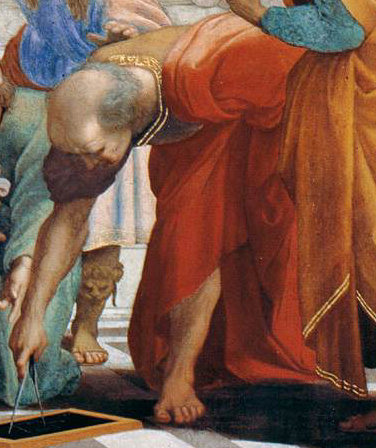
ยุคลิด

|name=ยุคลิด
|image=Scuola di atene 23.jpg
|caption=ส่วนหนึ่งจาก สำนักแห่งเอเธนส์ (ราฟาเอล)|"สำนักแห่งเอเธนส์" ของราฟาเอล คาดว่าราฟาเอลให้Donato Bramante|โดนาโต บรามันเตเป็นแบบ
|birth_date=ช่วงกลาง 400 ปีก่อนคริสต์ศักราช
|death_date=ช่วงกลาง 300 ปีก่อนคริสต์ศักราช
|field=คณิตศาสตร์
ยุคลิด ( ; – "Eukleídēs"; floruit|fl. 300 BC) บางครั้งถูกเรียกว่า ยุคลิดแห่งอะเล็กซานเดรีย (, เพื่อแยกเขาออกจากEuclid of Megara|ยุคลิดแห่งเมการา) เป็นนักคณิตศาสตร์ชาวกรีกโบราณที่มีชีวิตอยู่ในช่วง 300 ปีก่อนคริสต์ศักราช ผลงานที่มีชื่อเสียงที่สุดของยุคลิดคือหนังสือ"เอเลเมนส์" (The Elements) ซึ่งเป็นหนังสือรวบรวมทฤษฎีบทในคณิตศาสตร์ (โดยเฉพาะอย่างยิ่งทางเรขาคณิต) และการพิสูจน์โดยวิธีแบบสัจพจน์ ซึ่งได้รับความนิยมอย่างยิ่งจนเป็นตำราเรียนคณิตศาสตร์เล่มสำคัญในอดีตจนถึงศตวรรษที่ 19Ball, pp. 50–62.Boyer, pp. 100–19. ในหนังสือดังกล่าวยุคลิดพิสูจน์ทฤษฎีบทเกี่ยวกับเรขาคณิตที่ในปัจจุบันเรียกว่า เรขาคณิตแบบยุคลิด จากสัจพจน์พื้นฐานเท่านั้น
== ประวัติ ==
มีหลักฐานเกี่ยวกับชีวประวัติของยุคลิดน้อยมาก Proclus|พรอคลัสที่มีชีวิตราว ค.ศ. 450 หรือ 800 ปีหลังยุคลิด เขียนถึงยุคลิดว่าสอนคณิตศาสตร์ที่อะเล็กซานเดรียในรัชสมัยของทอเลมีที่ 1Heath 1981, p. 354. ซึ่งปกครองอียิปต์โบราณในช่วง 323-285 ปีก่อนคริสต์ศักราช หลักฐานอีกอย่างของพรอคลัสคือเรื่องเล่าว่าพระเจ้าทอเลมีที่ 1 พระองค์มีรับสั่งถามยุคลิดว่า ‘มีทางลัดสำหรับการเรียนวิชาเรขาคณิตไหม?’ ยุคลิดทูลตอบว่า ‘ไม่มีลาดพระบาทสำหรับการเรียนเรขาคณิต’ (There is no royal road to geometry.)Proclus, p. 57. อย่างไรเสียเรื่องดังกล่าวคล้ายกับเรื่องเล่าเหตุการณ์ระหว่าง Menaechmus|เมไนคมัส และ อเล็กซานเดอร์มหาราชBoyer, p. 96. ทำให้หลักฐานอ่อนลง
หากเชื่อตามพรอคลัส ยุคลิดได้รับอิทธิพลทางปรัชญาจากเพลโต และจะต้องมีอายุอ่อนกว่าEudoxus|ยูโดซัสและTheaetetus|ตีอิตีตัสเพราะได้เขียน "เอเลเมนส์" ที่รวมทฤษฎีบทของยูโดซัสและตีอิตีตัสจำนวนหนึ่งไว้ด้วย แต่ต้องมาก่อนอาร์คิมิดีสเพราะชื่อของยุคลิดปรากฏในงานของอาร์คิมิดีสHeath 1981, p. 354. ในภายหลังมีผู้เสนอและบางส่วนยอมรับว่าชื่อของยุคลิดถูกเพิ่มมาภายหลังในงานของอาร์คิมิดีสO'Connor, John J.; Robertson, Edmund F., "Euclid of Alexandria" แต่ปัจจุบันยังเชื่อกันว่ายุคลิดมีชีวิตอยู่ก่อนอาร์คิมิดีสO'Connor, John J.; Robertson, Edmund F., "Euclid of Alexandria"
ชื่อของยุคลิดถูกล่าวถึงอีกครั้งโดยปัปปุสแห่งอะเล็กซานเดรีย (ประมาณ ค.ศ. 320) โดยกล่าวถึงผ่าน ๆ ว่า อะพอลโลเนียส "ใช้เวลาสักพักร่วมกับลูกศิษย์ของยุคลิดแห่งอะเล็กซานเดรีย ด้วยเหตุนี้เขาจึงได้นิสัยช่างคิดค้นคว้า"Apollonius "spent a very long time with the pupils of Euclid at Alexandria, and it was thus that he acquired such a scientific habit of thought" จาก Heath 1956, p. 2.
จากการขาดชีวประวัติที่ชัดเจนของยุคลิดในหลักฐานยุคกรีกนั้นผิดปกติ (นักคณิตศาสตร์คนอื่นทั้งก่อนและหลังยุคลิดมีชีวประวัติที่สมบูรณ์กว่านี้) ทำให้มีนักประวัติศาสตร์สันนิษฐานว่ายูคลิดไม่มีตัวตนจริง แต่เป็นกลุ่มนักคณิตศาสตร์ที่อาศัยอยู่ที่อะเล็กซานเดรีย อย่างไรก็ดียังขาดหลักฐานสนับสนุนแนวคิดดังกล่าวและนักประวัติศาสตร์ส่วนใหญ่เชื่อว่ายูคลิดมีตัวตนจริงO'Connor, John J.; Robertson, Edmund F., "Euclid of Alexandria"
== ผลงาน ==
ไฟล์:Euclid statue, Oxford University Museum of Natural History, UK - 20080315.jpg|thumb|200px|รูปปั้นยุคลิดแห่งอเล็กซานเดรียที่พิพิธภัณฑ์ประวัติศาสตร์ธรรมชาติในมหาวิทยาลัยออกซฟอร์ดผลงานที่สำคัญของยุคลิดคือการเขียนตำราทางคณิตศาสตร์และดาราศาสตร์ ผลงานที่ยังคงเหลืออยู่ในปัจจุบัน 5 ชิ้นด้วยกัน คือ
* "Data"  เนื้อหาเกี่ยวกับธรรมชาติและผลจากข้อมูลในโจทย์ปัญหาเรขาคณิต คล้ายกับใน "เอเลเมนส์" 4 เล่มแรก
* "On Divisions of Figures" เกี่ยวข้องกับการแบ่งรูปในระนาบให้ได้ตามสัดส่วนที่กำหนด ประกอบด้วยทฤษฎีบท 36 บท เช่น ทฤษฎีบทที่ 1 ว่าด้วยการสร้างเส้นตรงให้ขนานกับฐานของสามเหลี่ยมและแบ่งสามเหลี่ยมออกเป็นสองส่วนโดยมีพื้นที่เท่ากัน เป็นต้น ต้นฉบับหลงเหลือเฉพาะฉบับแปลเป็นภาษาอาหรับ
* "Phaenomena" กล่าวถึงดาราศาสตร์ทรงกลม
* "Optics" ว่าด้วยทัศนมิติและการมองเห็น เป็นงานเขียนภาษากรีกเล่มแรกสุดที่ยังหลงเหลือถึงปัจจุบันเกี่ยวกับเรื่องดังกล่าว
* "Elements" หรือ "เอเลเมนส์"  เป็นตำราทางเรขาและคณิตศาสตร์ที่มีชื่อเสียงที่สุดของยุคลิด
นอกจากนี้ยังมีงานของยุคลิดที่ปัจจุบันสูญหายไปแล้ว เช่น "Conics" ซึ่งภายหลังอะพอลโลเนียสได้เขียนแต่งเติมจนเป็นตำราที่มีชื่อเสียงที่สุดของเขา
== "เอเลเมนส์" ของยุคลิด ==
ไฟล์:Euclidis quae supersunt omnia.tif|thumb|หนังสือรวมผลงานที่เหลืออยู่ของยุคลิด ("Euclidis quae supersunt omnia", 1703)
"เอเลเมนส์" เป็นผลงานที่มีชื่อเสียงที่สุดของยุคลิด ถึงแม้ว่าหลายทฤษฎีบทใน "เอเลเมนส์" จะเป็นที่รู้จักมาก่อนแล้ว แต่ยุคลิดนำเสนอทฤษฎีบทจำนวนมากอย่างรัดกุมและเป็นระบบ ระบบพิสูจน์ทฤษฎีบทใน เอเลเมนส์ ยังเป็นพื้นฐานของคณิตศาสตร์ในปัจจุบันStruik p. 51 ("their logical structure has influenced scientific thinking perhaps more than any other text in the world" "โครงสร้างตรรกศาสตร์ในงานดังกล่าวมีอิทธิพลต่อการคิดแบบวิทยาศาสตร์ บางทีมีอิทธิพลมากกว่าหนังสือใด ๆ ในโลกนี้ด้วยซ้ำ") "เอเลเมนส์" มีหลายฉบับ เพราะได้รับการเขียนแต่งเติมโดยนักคณิตศาสตร์หลายท่าน ฉบับที่เป็นที่นิยมที่สุดโดยเธออนแห่งอะเล็กซานเดรีย ถึงแม้พรอคลัสเป็นผู้ระบุว่ายุคลิดเขียน "เอเลเมนส์" แต่ไม่มีคำกล่าวถึงยุคลิดในต้นฉบับแรก ๆ ที่ยังหลงเหลืออยู่ของ "เอเลเมนส์" เกือบทุกฉบับเขียนว่า "from the edition of Theon" (จากฉบับของเธออน) หรือ "lectures of Theon" (จากคำบรรยายของเธออน)Heath 1981, p. 360. ฉบับของหอสมุดวาติกันเป็นฉบับที่ไม่ได้มาจากฉบับที่แต่งเพิ่มโดยเธออน แต่ก็ไม่มีชื่อผู้แต่งว่าเป็นยุคลิด
หนังสือ "เอเลเมนส์" แบ่งออกเป็นหนังสือได้ 13 เล่ม ใน 6 เล่มแรกเป็นผลงานเกี่ยวกับเรขาคณิต เล่ม 7, 8 และ 9 เป็นเรื่องราวเกี่ยวกับทฤษฎีจำนวน เล่ม 10 เป็นเรื่องราวเกี่ยวกับทฤษฎีที่ว่าด้วยจำนวนอตรรกยะ เล่ม 11, 12 และ 13 เกี่ยวข้องกับเรขาคณิตในสามมิติและเรขาคณิตทรงตัน เรขาคณิตในหนังสือ "เอเลเมนส์" เป็นเรขาคณิตบนระนาบซึ่งเชื่อกันมานานว่าเป็นเรขาคณิตแบบเดียวที่เป็นไปได้ จนกระทั่งการค้นพบเรขาคณิตนอกแบบยุคลิดในศตวรรษที่ 19
นอกจากเรขาคณิตแล้ว ทฤษฎีจำนวนก็เป็นหัวข้อสำคัญใน "เอเลเมนส์" ตัวอย่างทฤษฎีบทที่มี เช่น ทฤษฎีบทที่ว่าทฤษฎีบทของยุคลิด|จำนวนเฉพาะมีมากมายนับไม่ถ้วน ความสัมพัทธ์ระหว่างจำนวนสมบูรณ์กับจำนวนเฉพาะแมร์แซนน์ บทตั้งของยุคลิดเกี่ยวกับการหาตัวประกอบ และขั้นตอนวิธีแบบยุคลิดที่ใช้หาตัวหารร่วมมากของจำนวนเต็มสองจำนวน
== ลักษณะสำคัญของ "เอเลเมนส์" ==
1. หนังสือ Elements ถือว่าเป็นต้นแบบของระบบคณิตศาสตร์ในปัจจุบัน กล่าวคือในหนังสือ Elements ยุคลิดได้กำหนดข้อตกลงขึ้น 10 ประการ ยุคลิดเรียกข้อตกลง 5 ประการแรกว่าสัจพจน์ (Axioms) หรือคอมมอนโนชั่น (Common Notions) ซึ่งหมายถึงสิ่งที่เห็นได้จริงโดยไม่ต้องมีการพิสูจน์ในคณิตศาสตร์ทุกแขนง ส่วนข้อตกลง 5 ประการหลังยุคลิดเรียกว่าพอสจูเลต (Postulates) หมายถึงสิ่งที่เห็นได้จริงโดยไม่ต้องพิสูจน์ในทางเรขาคณิต ข้อตกลงดังกล่าวมีดังนี้
A1  สิ่งทั้งหลายที่เท่ากับสิ่งเดียวกัน สิ่งเหล่านั้นย่อมเท่ากัน
A2  สิ่งที่เท่ากัน เมื่อถูกเพิ่มด้วยสิ่งที่เท่ากัน ผลย่อมเท่ากัน
A3  สิ่งที่เท่ากัน เมื่อถูกหักออกด้วยสิ่งที่เท่ากัน ผลย่อมเท่ากัน
A4  สิ่งที่ทุกอย่างร่วมกันย่อมเท่ากัน
A5  ส่วนรวมย่อมใหญ่กว่าส่วนย่อย
P1  ลากเส้นตรงจากจุดหนึ่งไปยังอีกจุดหนึ่งได้
P2  ต่อเส้นตรงที่มีความยาวจำกัดออกไปเรื่อย ๆ
P3  เขียนวงกลมได้เมื่อกำหนดจุดศูนย์กลางและระยะทางใด ๆ
P4  มุมฉากทุกมุมย่อมเท่ากัน
P5  ถ้าเส้นตรงเส้นหนึ่ง ผ่านเส้นตรง 2 เส้น ทำให้มุมภายในที่อยู่ด้านเดียวกันรวมกันน้อยกว่า 2 มุมฉาก แล้วเส้นตรงสองเส้นจะตัดกันทางด้านที่มีมุมรวมกันน้อยกว่า 2 มุมฉาก ถ้าลากเส้นนั้นต่อไปเรื่อยๆ2
จากข้อตกลงทั้ง 10 ประการนี้ ยุคลิดสามารถนำไปสร้างทฤษฎีบทได้ 465 ทฤษฎี โดยใช้วิธีการที่เรียกว่า “การสังเคราะห์” ด้วยการนำบทนิยามหรือทฤษฎีที่รู้แล้ว ประกอบกับการให้เหตุผลเชิงตรรกศาสตร์ ไปสร้างข้อสรุปหรือทฤษฎีบทใหม่ที่มีความซับซ้อนมากขึ้น ต่อจากนั้นจึงได้ใช้วิธีการวิเคราะห์พิสูจน์ข้อสรุปหรือทฤษฎีบทเหล่านั้นว่าเป็นจริง
2. ยุคลิดให้นิยามคำศัพท์ทุกคำที่ต้องใช้ในหนังสือ Elements เช่น คำว่าจุด เส้น ระนาบ เป็นต้น
3. การพิสูจน์ที่ปรากฏในหนังสือ Elements ยุคลิดได้พยายามใช้หลักเกณฑ์อย่างเคร่งครัด นอกจากนี้การพิสูจน์ทฤษฎีบทบางบท จัดได้ว่าเป็นวิธีการให้เหตุผลเชิงคณิตศาสตร์ที่สละสลวยและสวยงาม จนถือเป็นแบบฉบับมาจนทุกวันนี้ เช่น การพิสูจน์ว่า จำนวนเฉพาะมีจำนวนไม่จำกัด เป็นต้น3
หนังสือ Elements มีทั้งหมด 13 เล่ม ซึ่งมีเนื้อหาส่วนใหญ่เกี่ยวกับเรขาคณิต แต่ก็มีการกล่าวถึงพีชคณิต เรขาคณิตเชิงพีชคณิตเบื้องตน และทฤษฎีจำนวนเบื้องต้น เนื้อหาส่วนใหญ่เป็นผลงานของคนอื่น แต่ทว่ายุคลิดได้นำผลงานของนักปราชญ์คนอื่น ๆ ในสมัยก่อน ๆ มารวบรวมเข้าด้วยกันอย่างมีระบบ และเป็นลำดับเหตุผลต่อเนื่องกัน ซึ่งเนื้อหาของทั้ง 13 เล่ม มีรายละเอียดโดยสังเขปดังนี้
เล่ม 1  ประกอบไปด้วยบทนิยาม 13 นิยาม สัจพจน์ 10 ข้อ ยุคลิดเรียกสัจพจน์ 5 ข้อแรกว่า Postulates และ 5 ข้อหลังเรียกว่า Common notion และทฤษฎีบทอีก 48 ทฤษฎีบท ซึ่งรวมถึงทฤษฎีปีทาโกรัสและบทกลับเอาไว้ด้วย
เล่ม 2  เกี่ยวกับการเปลี่ยนรูป พื้นที่ของรูปต่าง ๆ และพีชคณิตเชิงเรขาคณิตของปีทาโกรัส
เล่ม 3  เป็นทฤษฎีบทเกี่ยวกับวงกลม คอร์ด เส้นสัมผัสวงกลมและการวัดมุมต่าง ๆ
เล่ม 4   เป็นการอภิปรายผลงานของโรงเรียนปีทาโกเรียน เรื่อง การสรางรูปหลายเหลี่ยมด้านเท่าโดยใช้วงเวียนและสันตรง
เล่ม 5 ยุคลิดนำแนวคิดของยูโดซุสมาอธิบายเรื่องทฤษฎีสัดส่วนได้อย่างดีเยี่ยม และนำการประยุกต์ในการหาขนาด ซึ่งแก้ปัญหาที่เกิดขึ้นจากการค้นพบจำนวนอตรรกยะ
เล่ม 6 นำทฤษฎีสัดส่วนของยูโดซุสมาใช้กับเรขาคณิตในระนาบเกี่ยวกับทฤษฎีบทของรูปสามเหลี่ยมคล้าย
เล่ม 7 ทฤษฎีจำนวน: การจำแนกจำนวนเป็นจำนวนคู่ จำนวนคี่ จำนวนเฉพาะ และจำนวนนสมบูรณ์ (Perfect Number) ตัวหารร่วมมาและตัวคูณร่วมน้อย
เล่ม 8 สัดส่วนต่อเนื่อง
เล่ม 9   เกี่ยวกับทฤษฎีจำนวนต่อจากเล่ม 7 และ 8 ทฤษฎีที่มีชื่อเสียงของเล่มนี้คือ จำนวนเฉพาะมีจำนวนไม่จำกัด
เล่ม 10    เกี่ยวกับเรขาคณิตที่เกี่ยวกับจำนวนอตรรกยะ
เล่ม 11    ความรู้เกี่ยวกับเรขาคณิตสามมิติที่สมนัยกับเล่ม 1
เล่ม 12    เรื่องปริมาตรและทฤษฎีบทของยูโดซุสเกี่ยวกับระเบียบวิธีเกษียณ (Method of exhaustion) ซึ่งเป็นพื้นฐานนำไปสู่เรื่องลิมิต (Limit)
เล่ม 13    เกี่ยวกับการสร้างรูปทรงสามมิติ
== อ้างอิง ==
== บรรณานุกรม ==
*
* Artmann, Benno (1999). "Euclid: The Creation of Mathematics". New York: Springer. ISBN 0-387-98423-2.
*
*
*
* Heath, Thomas L. (1908), " Euclid and the Traditions About Him ", in Euclid, "Elements" (Thomas L. Heath, ed. 1908), 1:1–6, at Perseus Digital Library .
* Heath, Thomas L. (1981). "A History of Greek Mathematics", 2 Vols. New York: Dover Publications. ISBN 0-486-24073-8 / ISBN 0-486-24074-6.
* Morris Kline|Kline, Morris (1980). "Mathematics: The Loss of Certainty". Oxford: Oxford University Press. ISBN 0-19-502754-X.
* O'Connor, John J.; Robertson, Edmund F., " Euclid of Alexandria", "MacTutor History of Mathematics archive", University of St Andrews
* Proclus, "A commentary on the First Book of Euclid's Elements", translated by Glenn Raymond Morrow, Princeton University Press, 1992. ISBN 978-0-691-02090-7.
*
== หนังสืออ่านเพิ่ม ==
*
*
*
*
*
*มหาวิทยาลัยศรีนครินทรวิโรฒ บางเขน. ภาควิชาคณิตศาสตร์. (2530). ประวัตินักคณิตศาสตร์. กรุงเทพฯ: สมาคมคณิตศาสตร์แห่งประเทศไทย ในพระบรมราชูปถัมภ์.
*มหาวิทยาลัยสุโขทัยธรรมาธิราช. สาขาศึกษาศาสตร์. (2543). เอกสารการสอนชุดวิชาคณิตศาสตร์ 4 หน่วยที่ 1–8 = Mathematics 4. พิมพ์ครั้งที่ 7. นนทบุรี: สำนักพิมพ์มหาวิทยาลัยสุโขทัยธรรมาธิราช.
*สมพร เรืองโชติวิทย์. (2523). รากฐานเรขาคณิต. กรุงเทพฯ: ภาควิชาคณิตศาสตร์ คณะวิทยาศาสตร์ มหาวิทยาลัยศรีนครินทรวิโรฒ บางเขน.
*อัควีร์ มัธยมจันทร์. (2544, พฤศจิกายน). “เปิดปูมประวัติคณิตศาสตร์,” อัปเดต. 17(171): 34–37.
== แหล่งข้อมูลอื่น ==
* Euclid's Elements, All thirteen books, with interactive diagrams using Java. Clark University
* Euclid's Elements , with the original Greek and an English translation on facing pages (includes PDF version for printing). University of Texas.
* Euclid's Elements, books I-VI, in English pdf, in a Project Gutenberg Victorian textbook edition with diagrams.
* Euclid's Elements, All thirteen books, in several languages as Spanish, Catalan, English, German, Portuguese, Arabic, Italian, Russian and Chinese.
* "Elementa Geometriae" 1482, Venice. From Rare Book Room.
* "Elementa" 888 AD, Byzantine. From Rare Book Room.
* Euclid biography by Charlene Douglass With extensive bibliography.
* Texts on Ancient Mathematics and Mathematical Astronomy PDF scans (Note: many are very large files). Includes editions and translations of Euclid's "Elements", "Data", and "Optica", Proclus's "Commentary on Euclid", and other historical sources.
หมวดหมู่:นักคณิตศาสตร์ชาวกรีก
หมวดหมู่:ชาวกรีกโบราณ